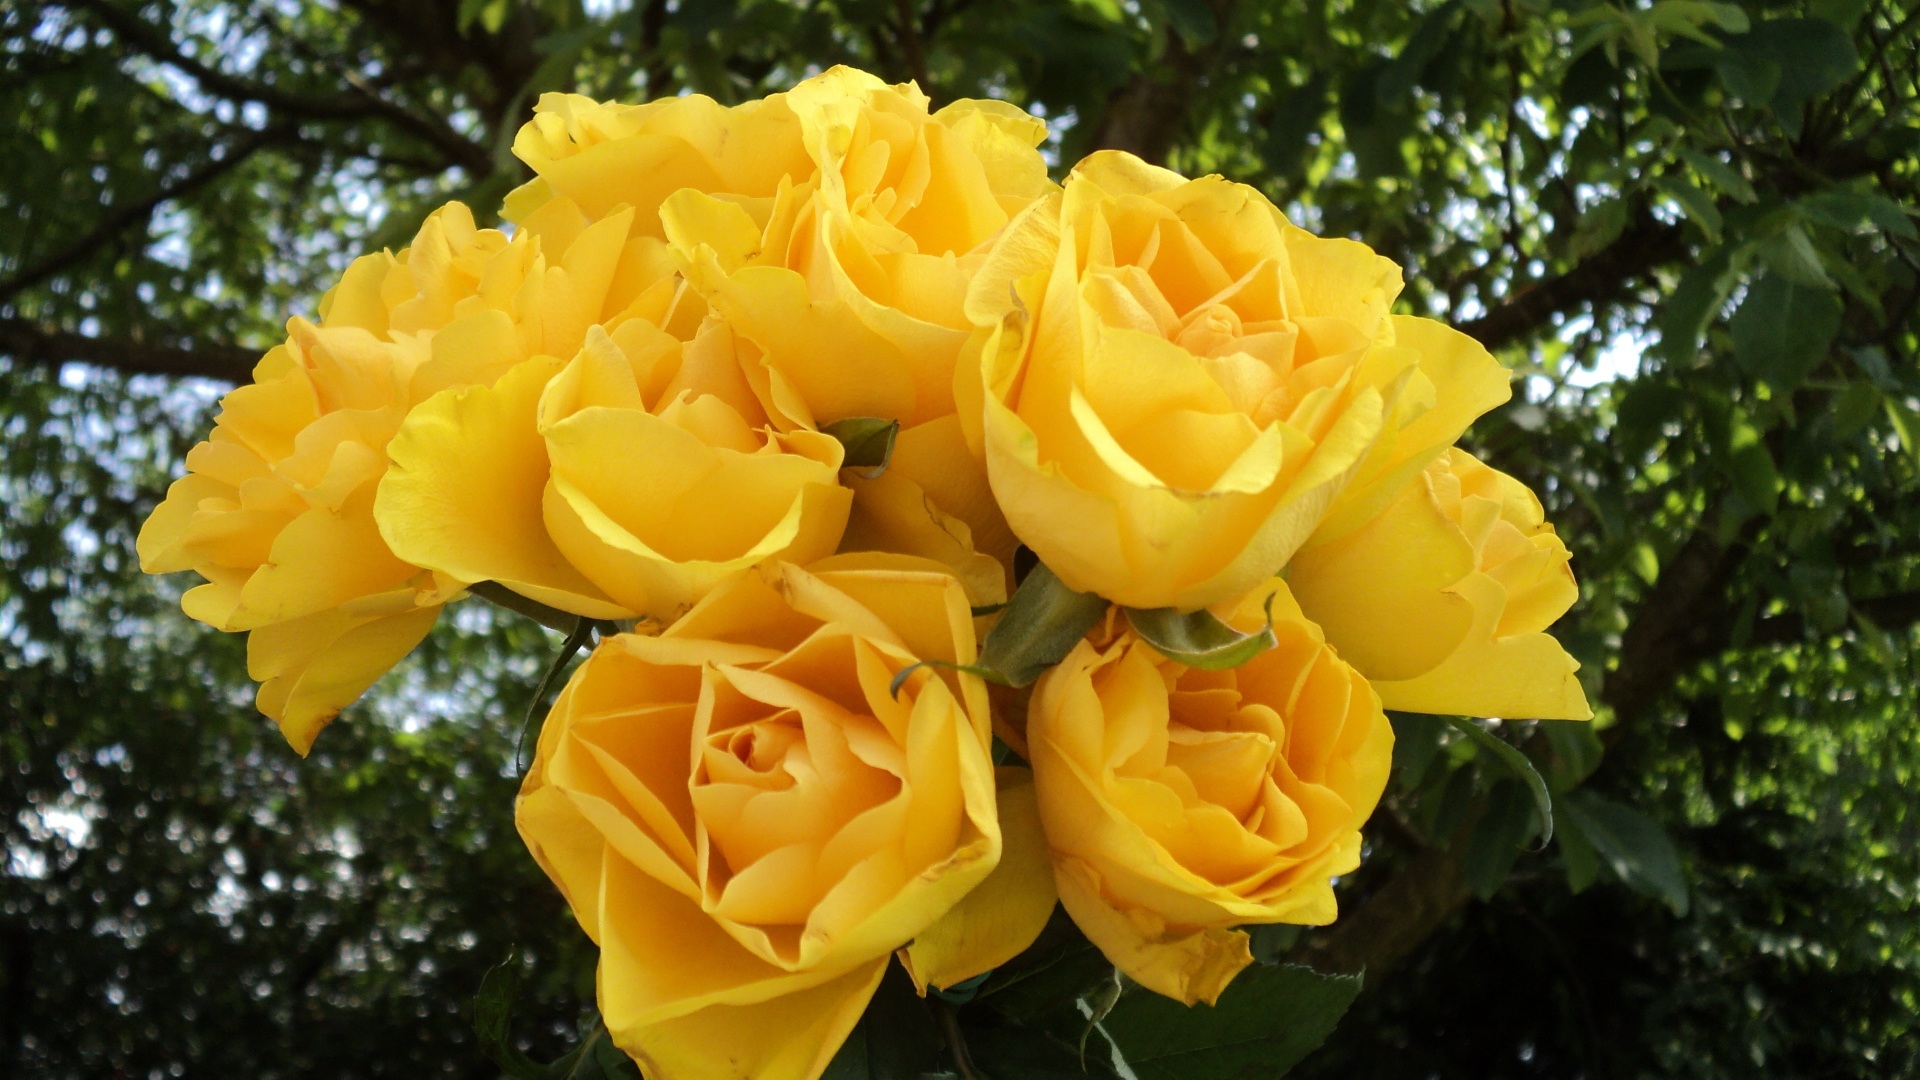
plant, flower, petal, bouquet, rose, romantic, yellow, flora, roses, bouquet of roses, floribunda, fragrance, rose bloom, yellow roses, flowering plant, garden roses, rose family, land plant, rose order, austrian briar